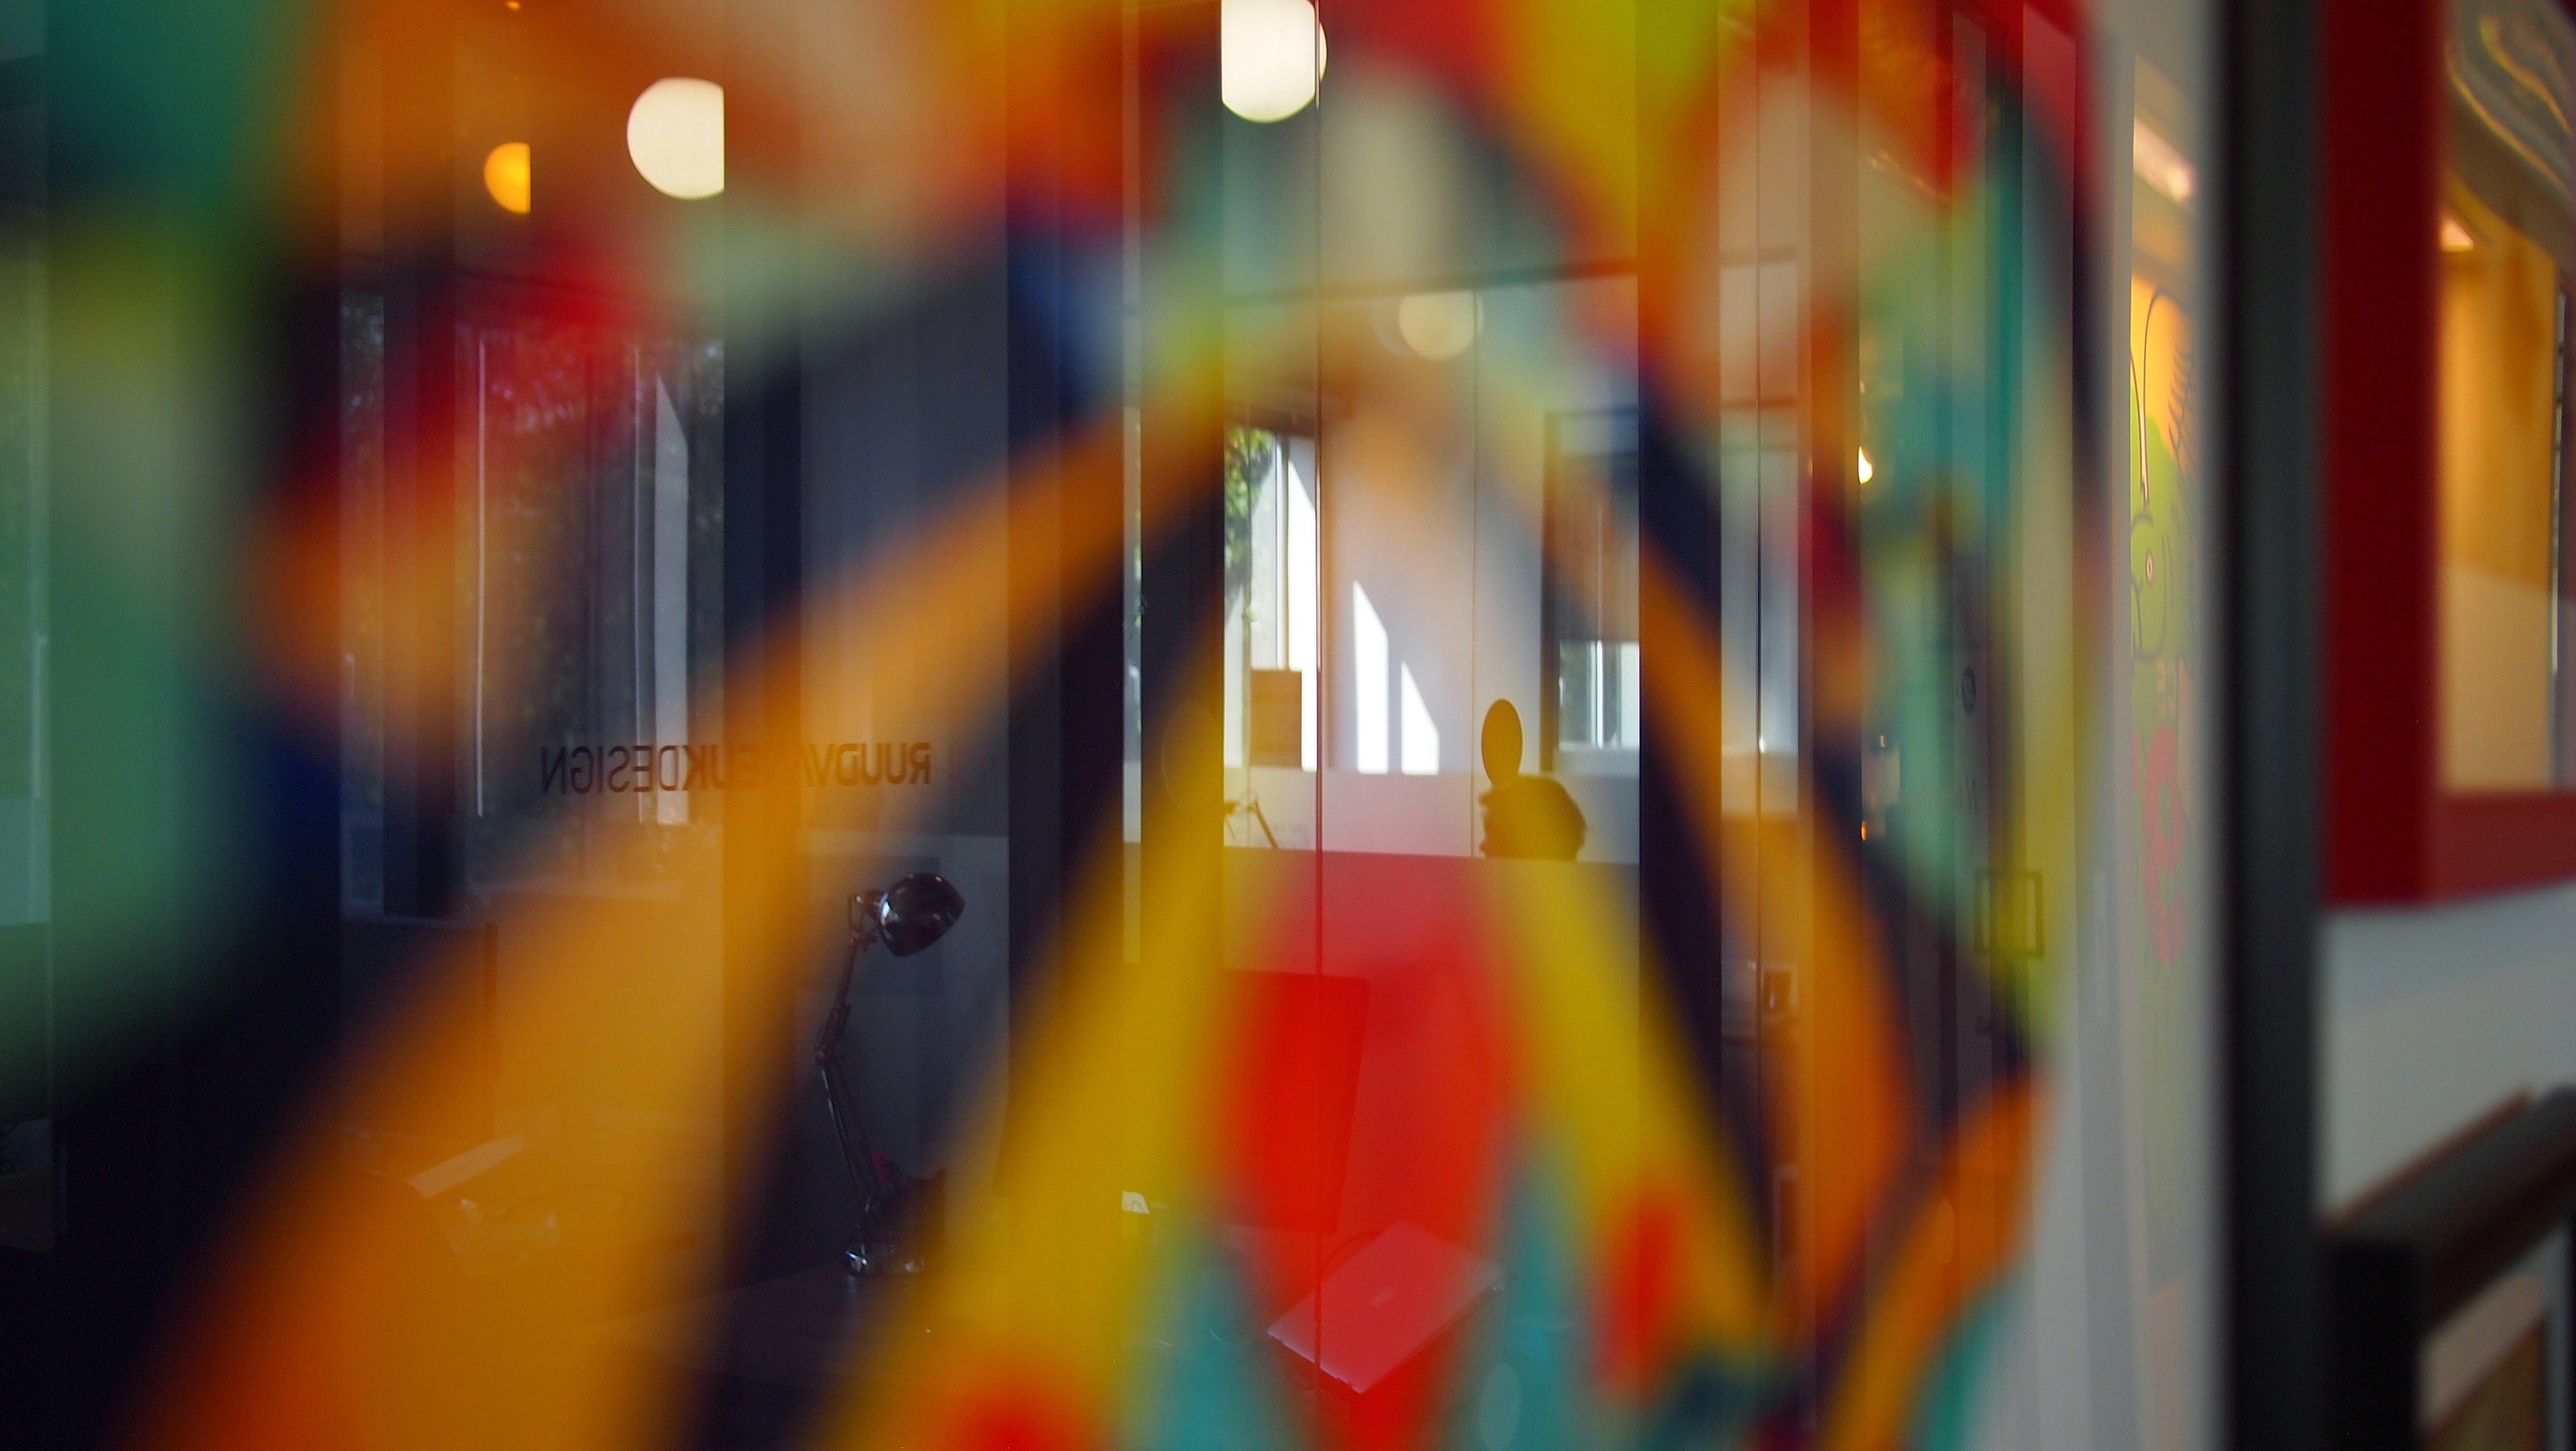
light, line, red, color, yellow, modern art